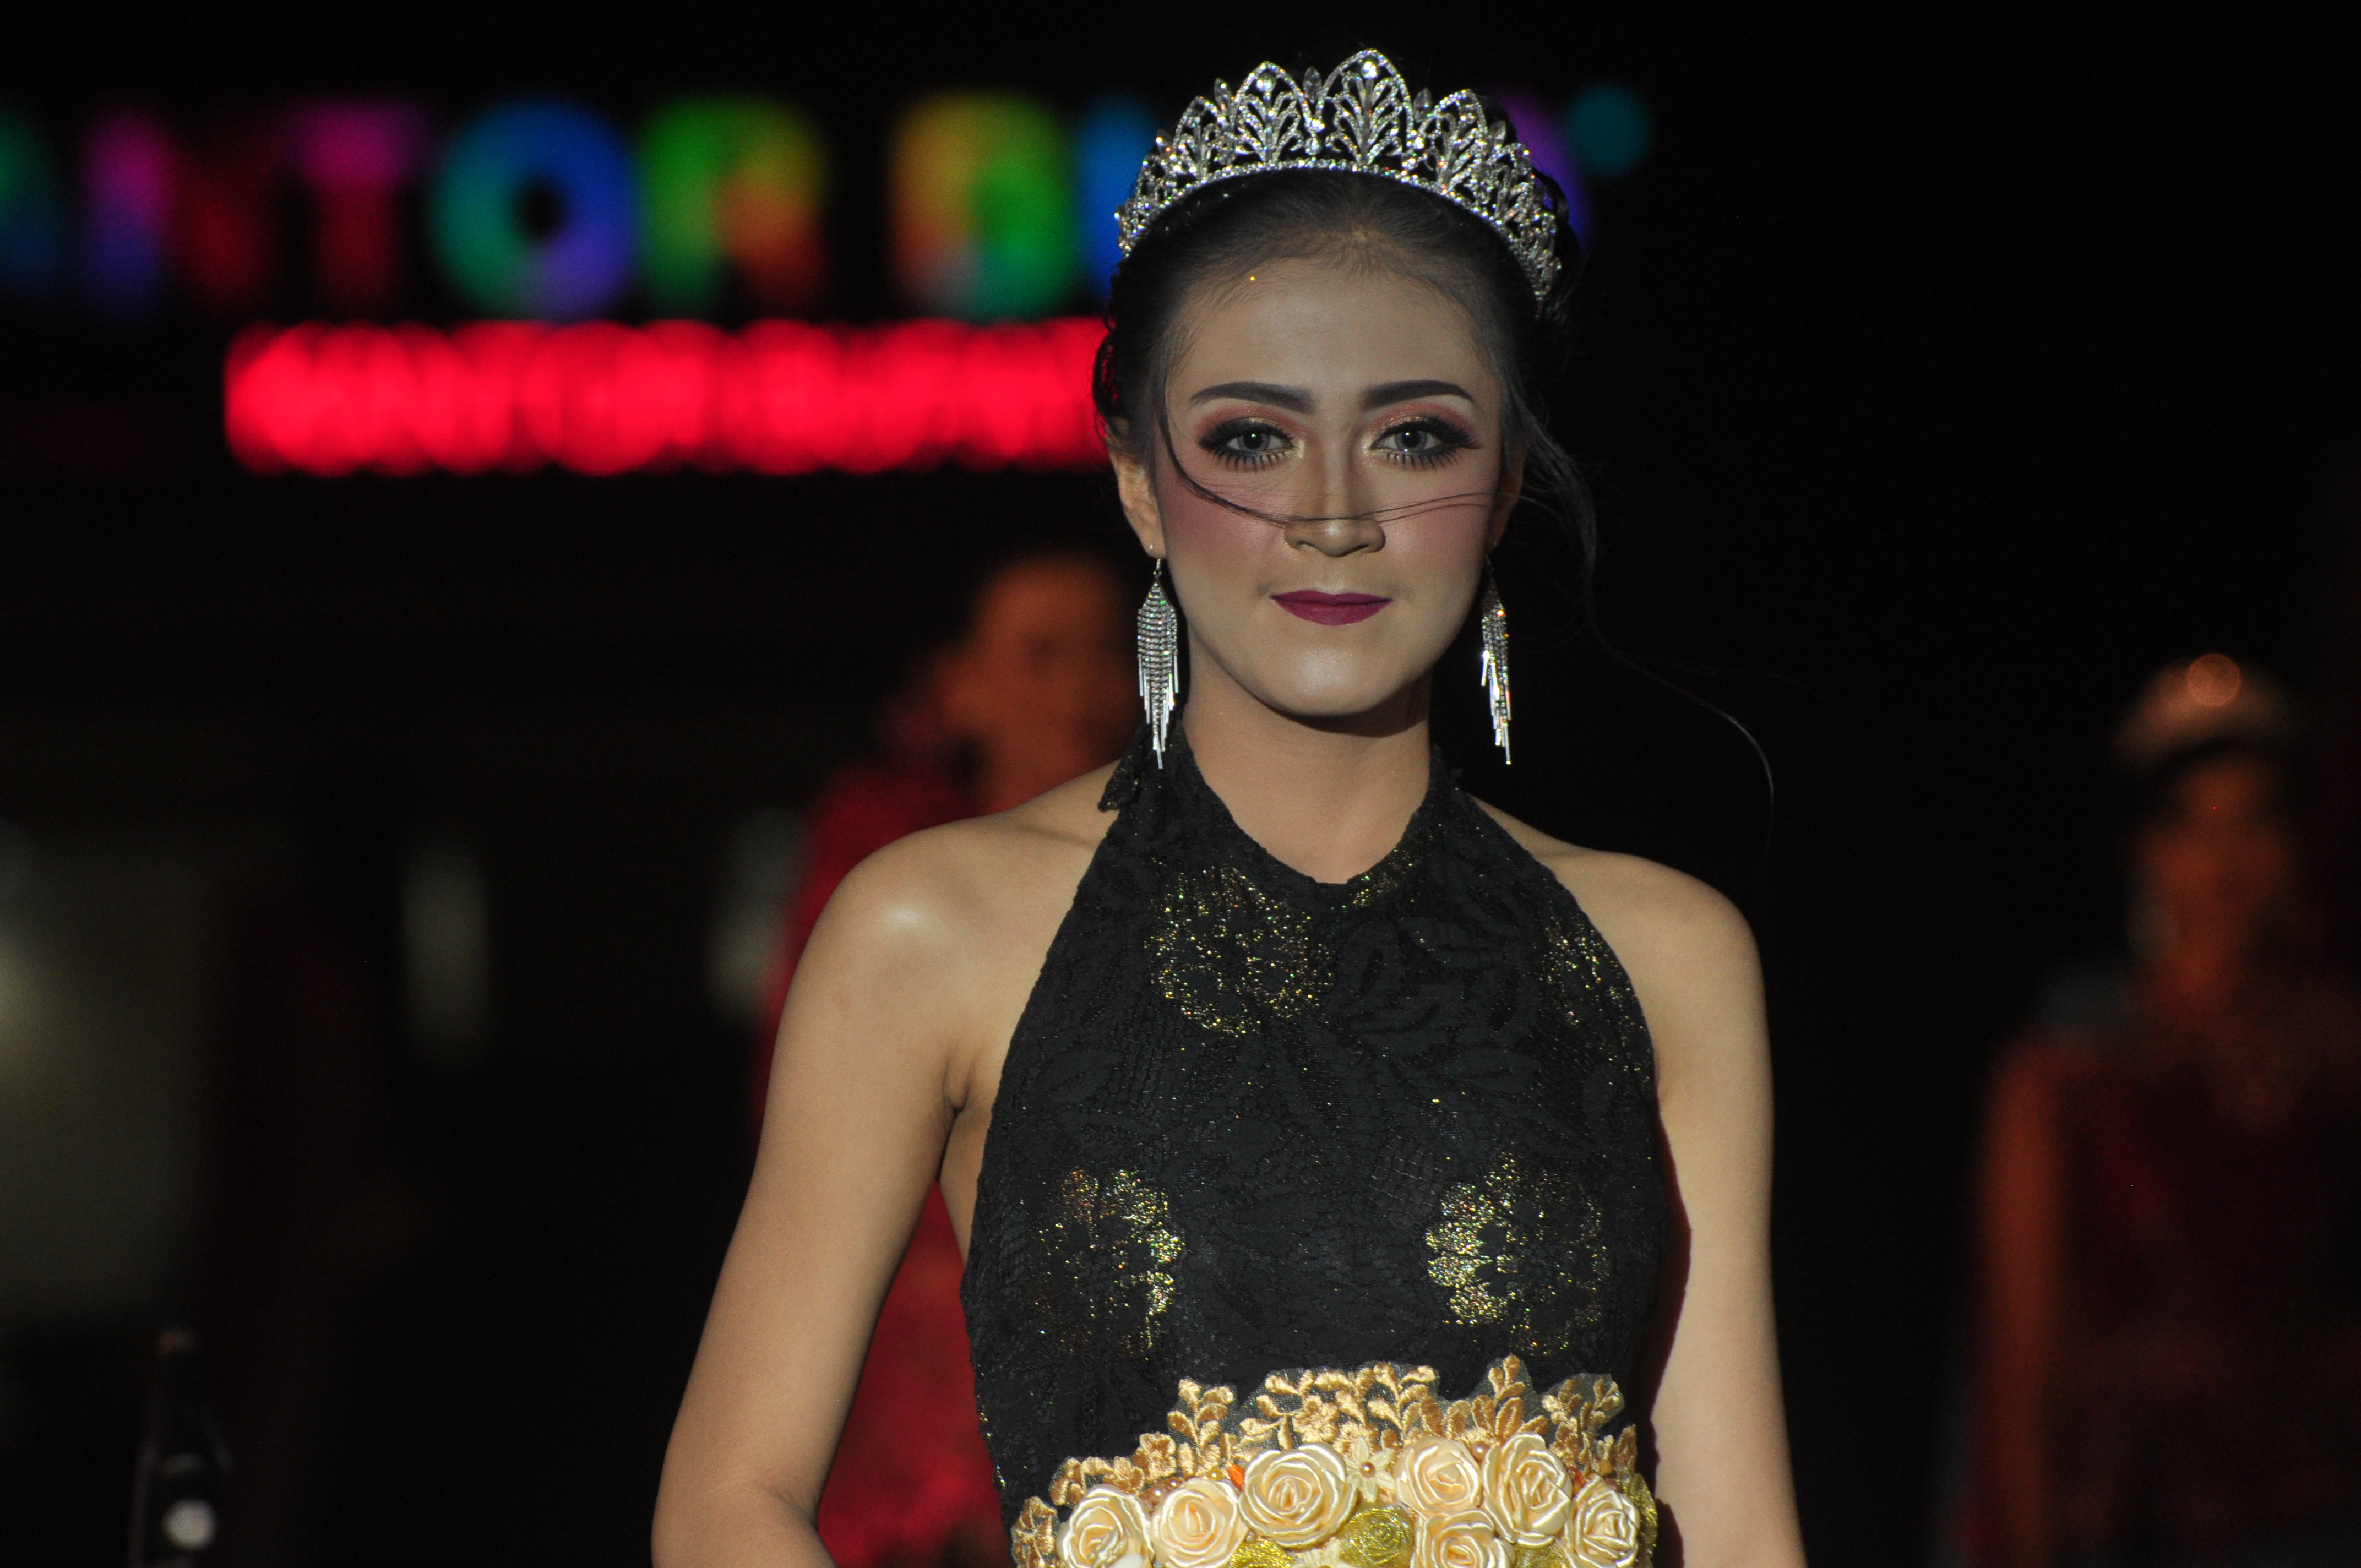
Blitar, woman, fashion, beauty, headpiece, lady, hair accessory, tiara, dress, jewellery, fashion accessory, crown, event, fashion design, headgear, haute couture, model, fashion model, performance